Charles Booth (social reformer)

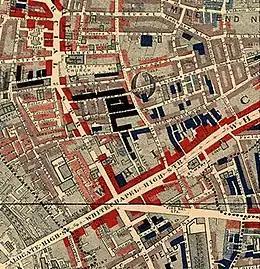
Part of Booth's map of Whitechapel, 1889. The red areas are "well-to-do"; the black areas are "semi-criminal".

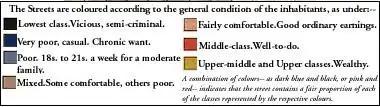

From 1886 to 1903, while Charles Booth was conducting his landmark survey on the life and labour of London's poorest inhabitants he created poverty maps to illustrate the conditions of the lives of these people. Booth's maps were based on observations of differences in lifestyle and focused on qualitative factors: food, clothing, shelter, and relative deprivation. Booth and his team of researchers visited every street in London to assess each household's class. The household's class was determined by the letters A–H, with A–D constituting want, and E-H representing comfort. Booth's maps colour-coded every street to determine and demonstrate the level of poverty or comfort. The colour-coding was also used to highlight the social conditions of the households on the streets. The objective was to expose to Victorian society the social evil, which is the problem of poverty. The maps have a strong impact on the poverty debate. Many who analyzed the maps noted how there existed greater concentrations of poverty south of the Thames, compared to the East End Slums. The colour palette of the maps also played a large role in how poverty was viewed. Areas with high concentrations of poverty were given dense and dark colours, while areas that were considered comfortable were given bright colours such as pink, blue, and red. The maps were attempting to demonstrate that the issue of poverty was a manageable problem.